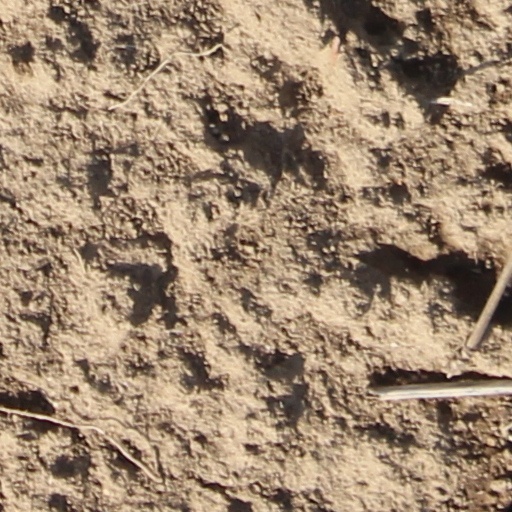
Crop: wheat